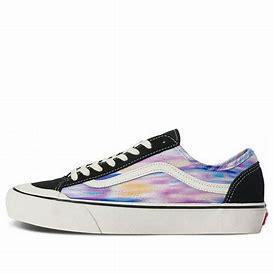
Brand: Vans
Model: Style 36 Decon Sf Skate